Inter-Parliamentary Alliance on China

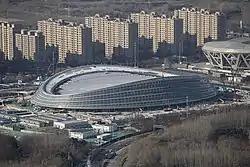
Beijing has made advanced preparations for the 2022 Winter Olympics, such as the construction of the National Speed Skating Oval, seen here in late 2019.

In the aftermath of World War II global institutions were formed, chiefly the United Nations, the World Bank and the International Monetary Fund so that international questions, from trading arrangements to the recognition of territorial borders, are settled according to agreed rules, rather than mere force. Members of the alliance, such as Mike Gallagher of the United States, are concerned that China is undermining the rules based order, with, for example, "illegitimate efforts to build and militarize islands in the region."